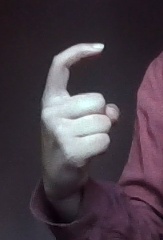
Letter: ra